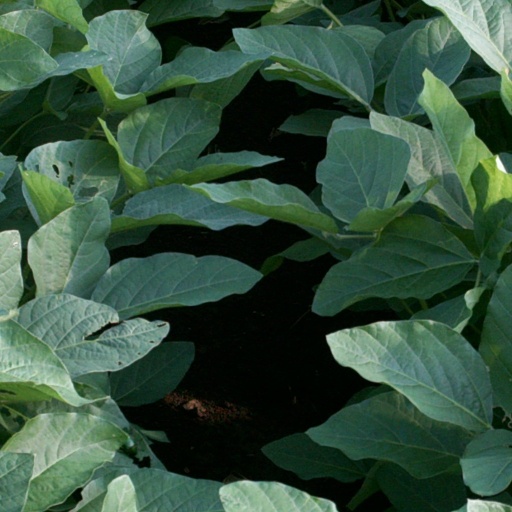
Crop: soybean